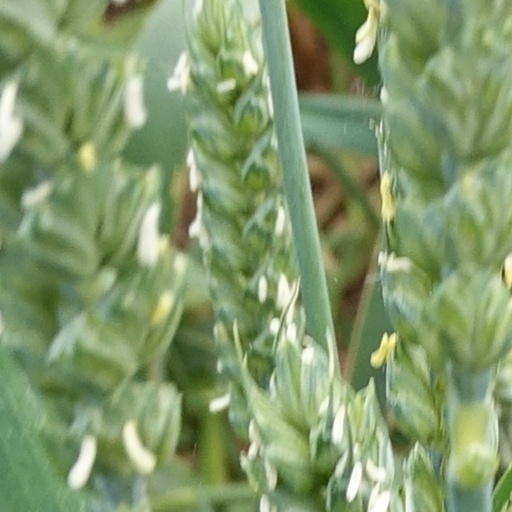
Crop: wheat